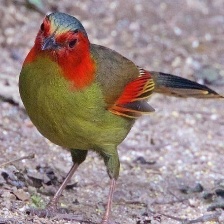
Species: SCARLET FACED LIOCICHLA
Scientific name: LIOCICHLA RIPPONI